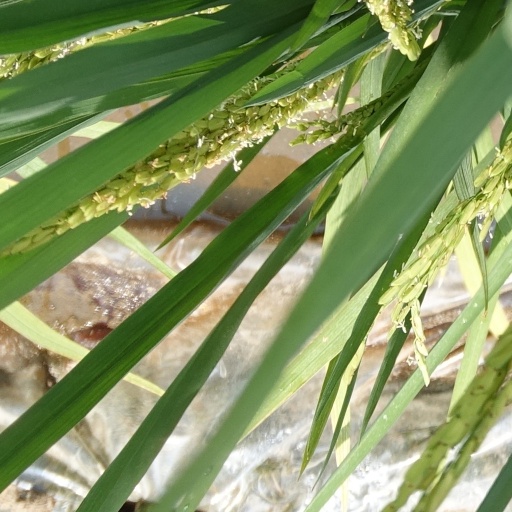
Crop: rice